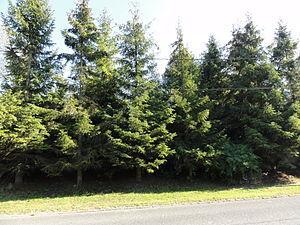
Terril n° 229 dit Décharge Falande, Compagnie des mines de Bruay dans le bassin minier du Nord-Pas-de-Calais, Haillicourt, Pas-de-Calais, Nord-Pas-de-Calais, France.
Dans le bassin minier du Nord-Pas-de-Calais, 339 terrils sont recensés. En 1969, les Houillères leur ont attribué un numéro individuel, pour les référencer, et les exploiter. Ils sont numérotés d'ouest en est, du nᵒ 1 au 202. Une liste complémentaire a été créée dans les années 1970. Les sites y sont numérotés de 203 à 260, sans logique spécifique, chaque numéro ayant été attribué en fonction des sites susceptibles d'être exploités. Certains sites étant composés de plusieurs terrils annexes ou satellites, une lettre suit le numéro.